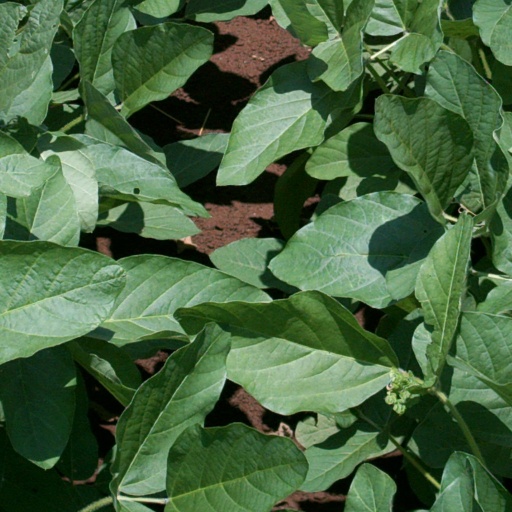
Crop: soybean